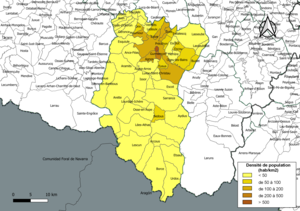
Carte des densités de population (millésimée 2016) des communes de la Communauté de communes du Haut Béarn, département des Pyrénées-Atlantiques, France. Composition au 1er janvier 2019.
La Communauté de communes du Haut Béarn est une communauté de communes française située dans le département des Pyrénées-Atlantiques dans la région Nouvelle-Aquitaine.